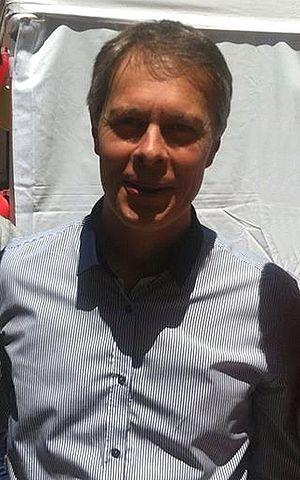
Vincent Ducreux, juin 2013.